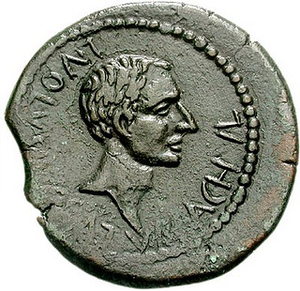
Lucius Volusius Saturninus était un homme politique de l'Empire romain.